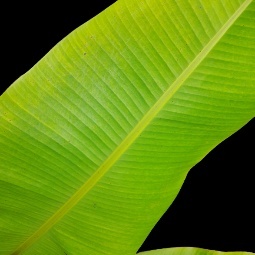
Label: Sulphur